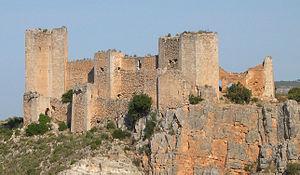
Cortes de Pallás, en castillan et officiellement, est une commune d'Espagne de la province de Valence dans la Communauté valencienne. Elle est située dans la comarque de la Valle de Cofrentes et dans la zone à prédominance linguistique castillane.